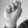
ASL letter: N